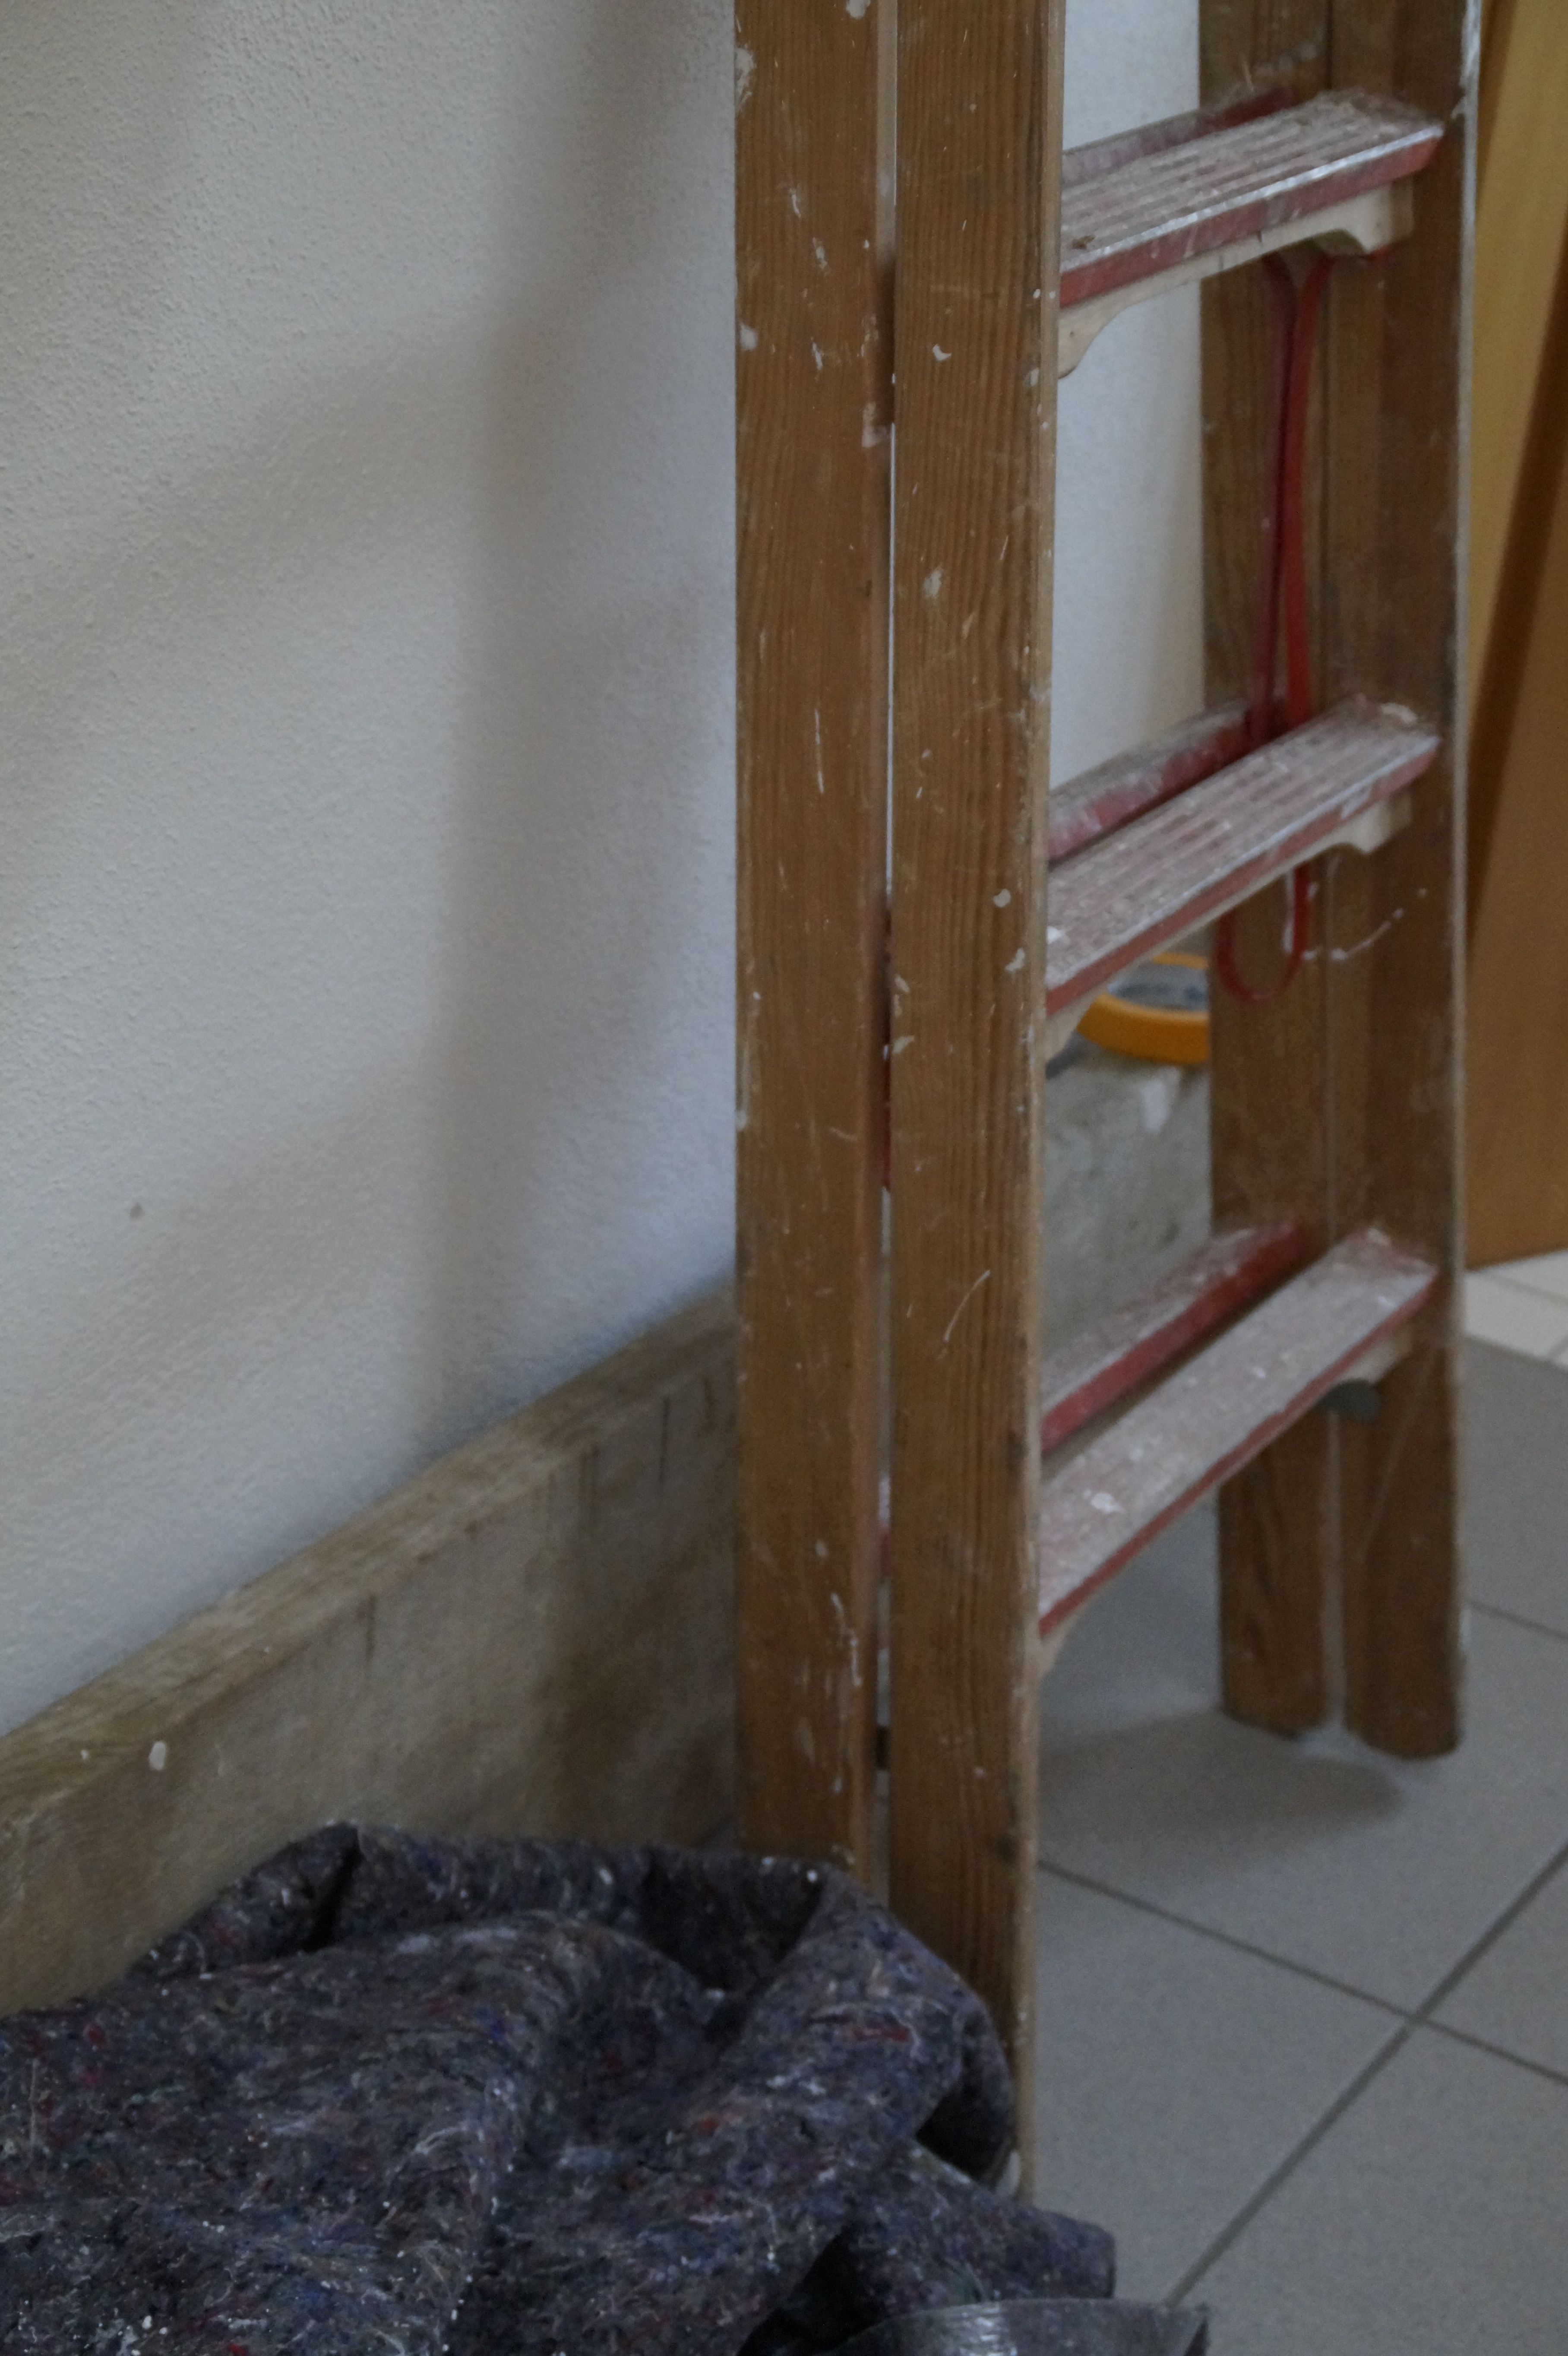
work, wood, floor, building, wall, furniture, room, material, painter, hardwood, stairs, head, site, renovation, delete, construction work, flooring, conversion, renovate, painter working